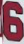
Number: 6